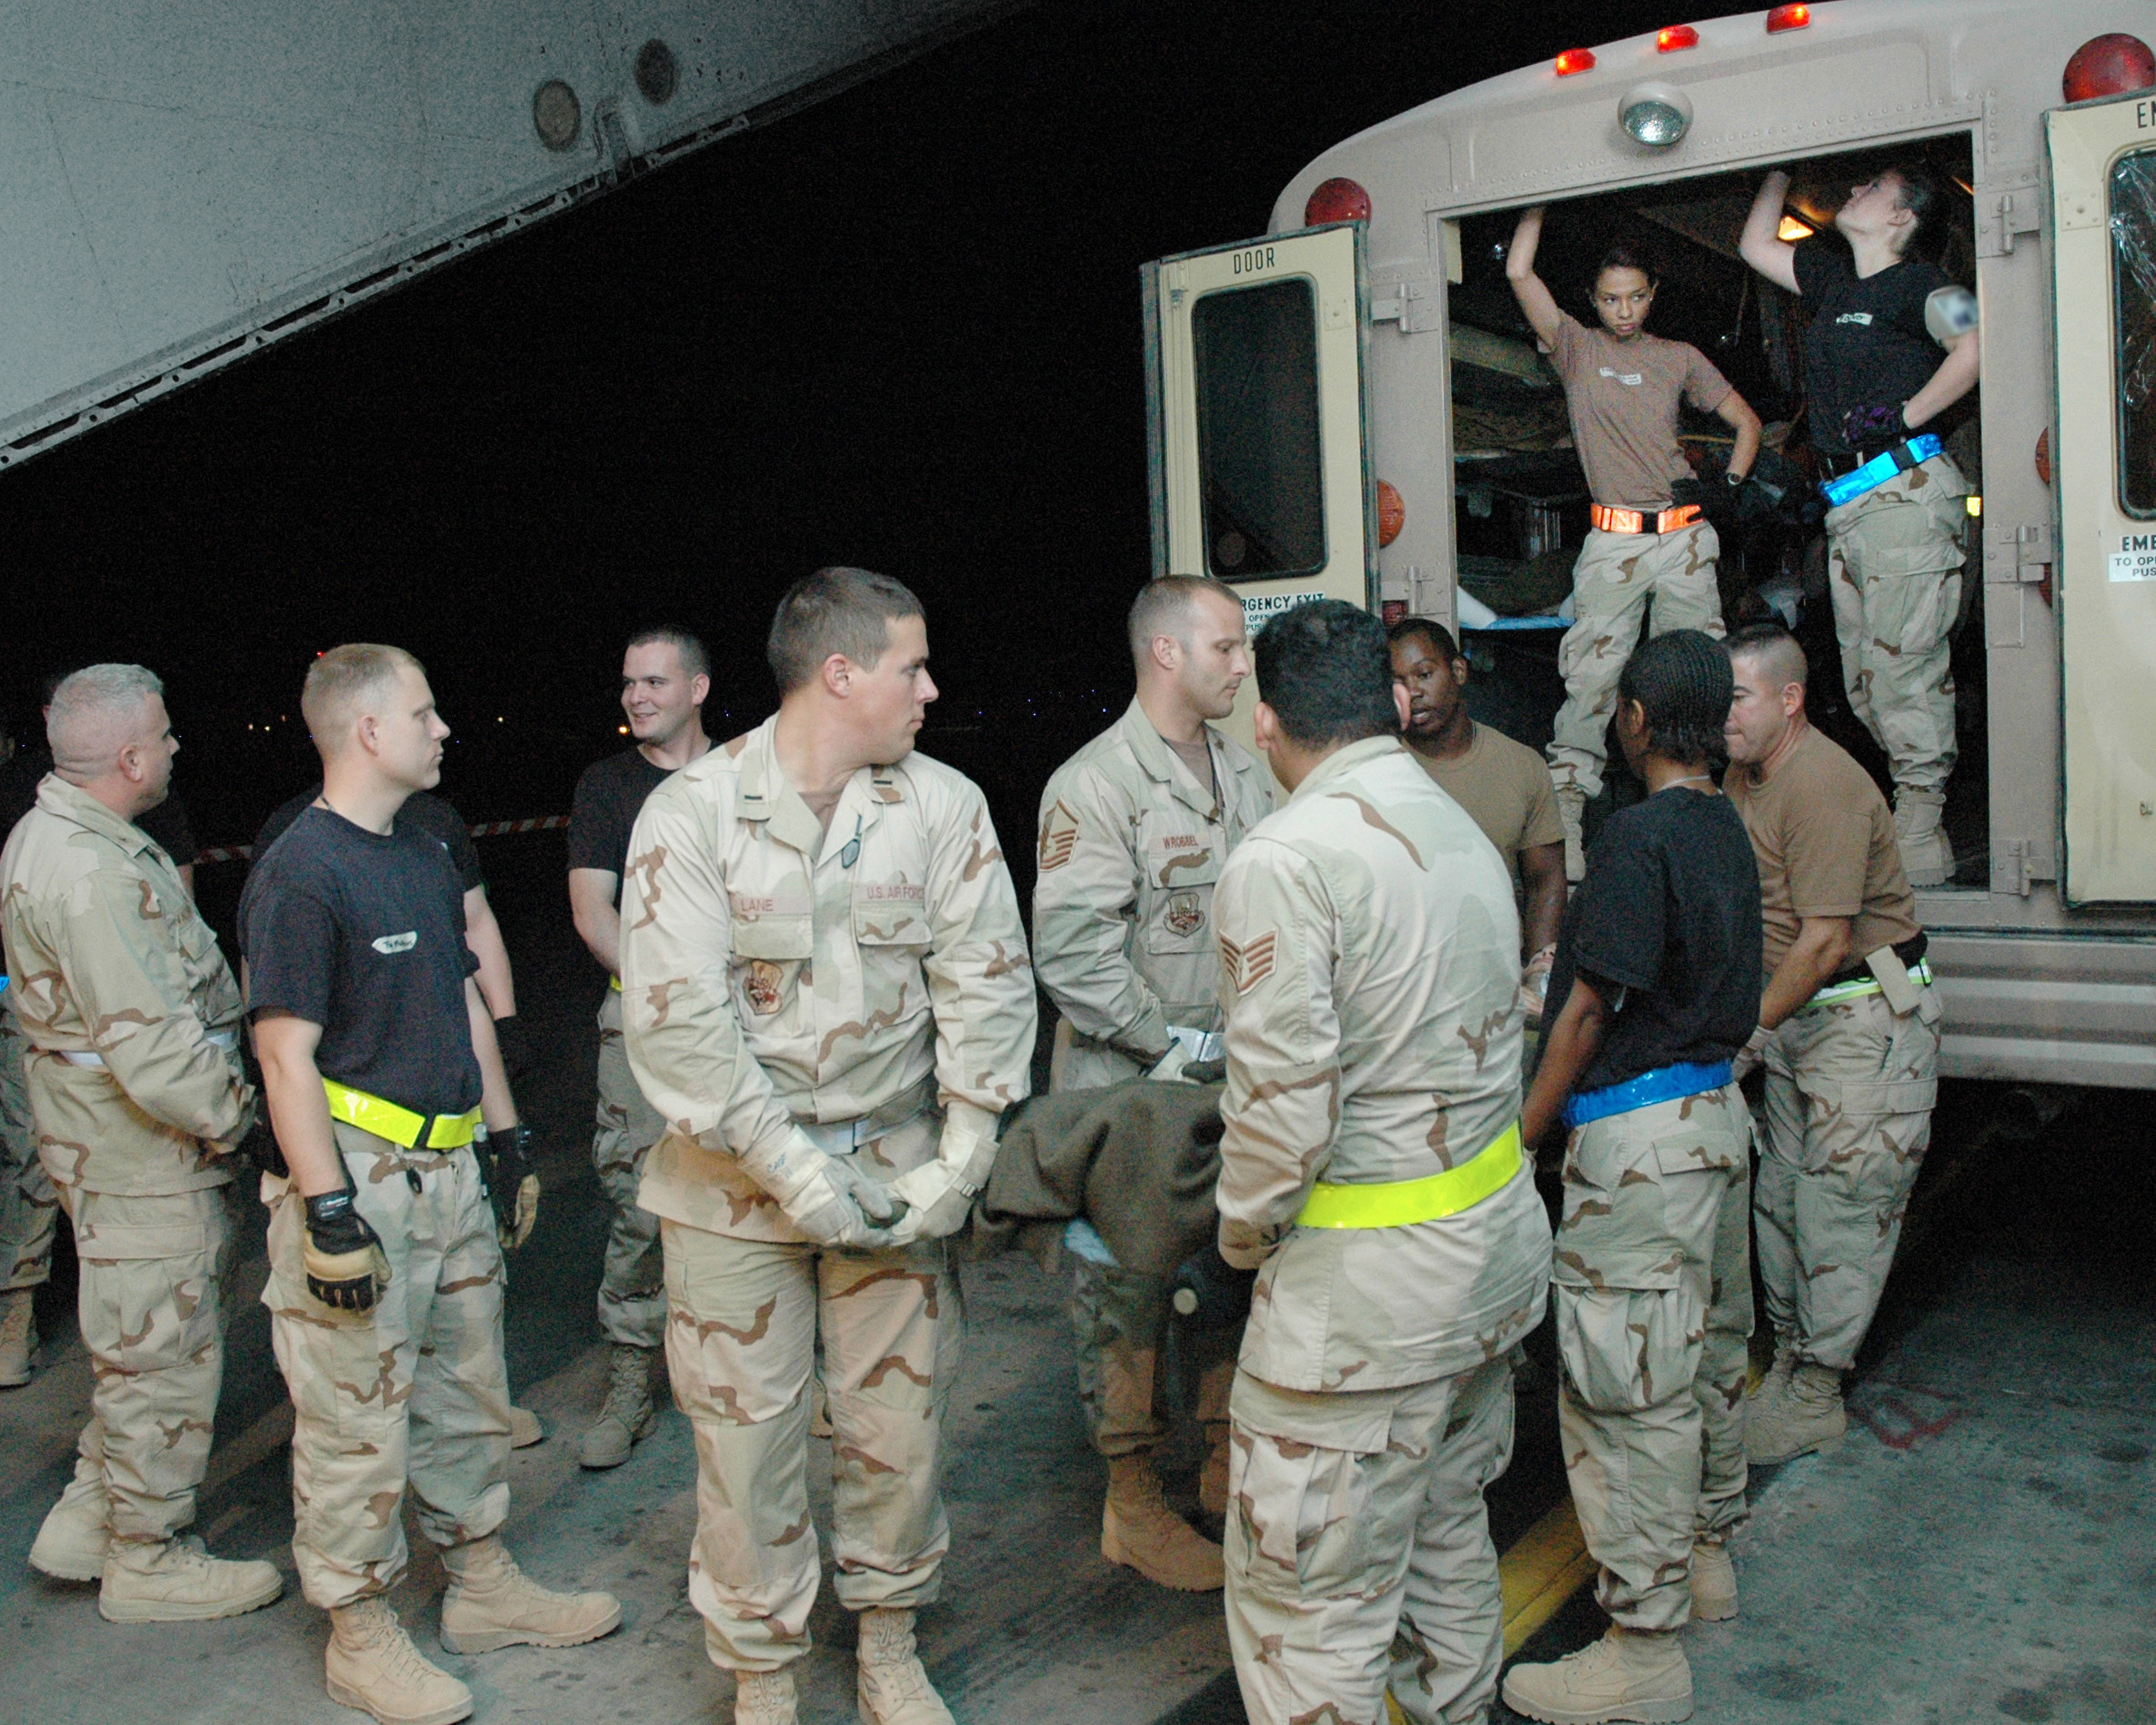
person, military, army, troop, air force, military police, military officer